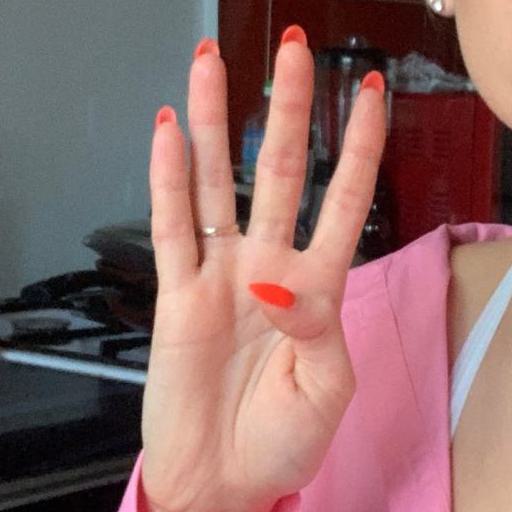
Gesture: four